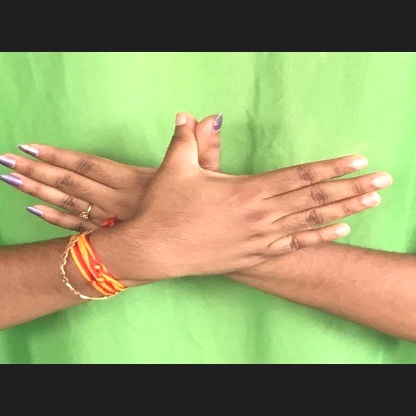
Mudra: Garuda